Goyenda Tatar

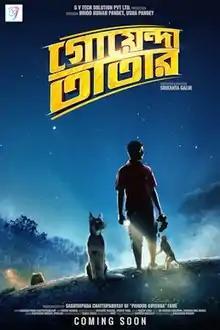
Teaser poster

Goyenda Tatar is a Bengali adventure detective film directed by Srikanta Galui and produced by Binod Kumar Pandey and Usha Pande. Music is composed by Anirban Ray Akash. The storyline of the film is based on the story, "Chotur Goyenda Choturabhijan", of Sasthipada Chattopathyay, and follows a group of kids led by Goenda Tatar. The film was theatrically released on 4 January 2019.